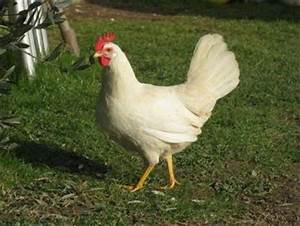
Label: gallina